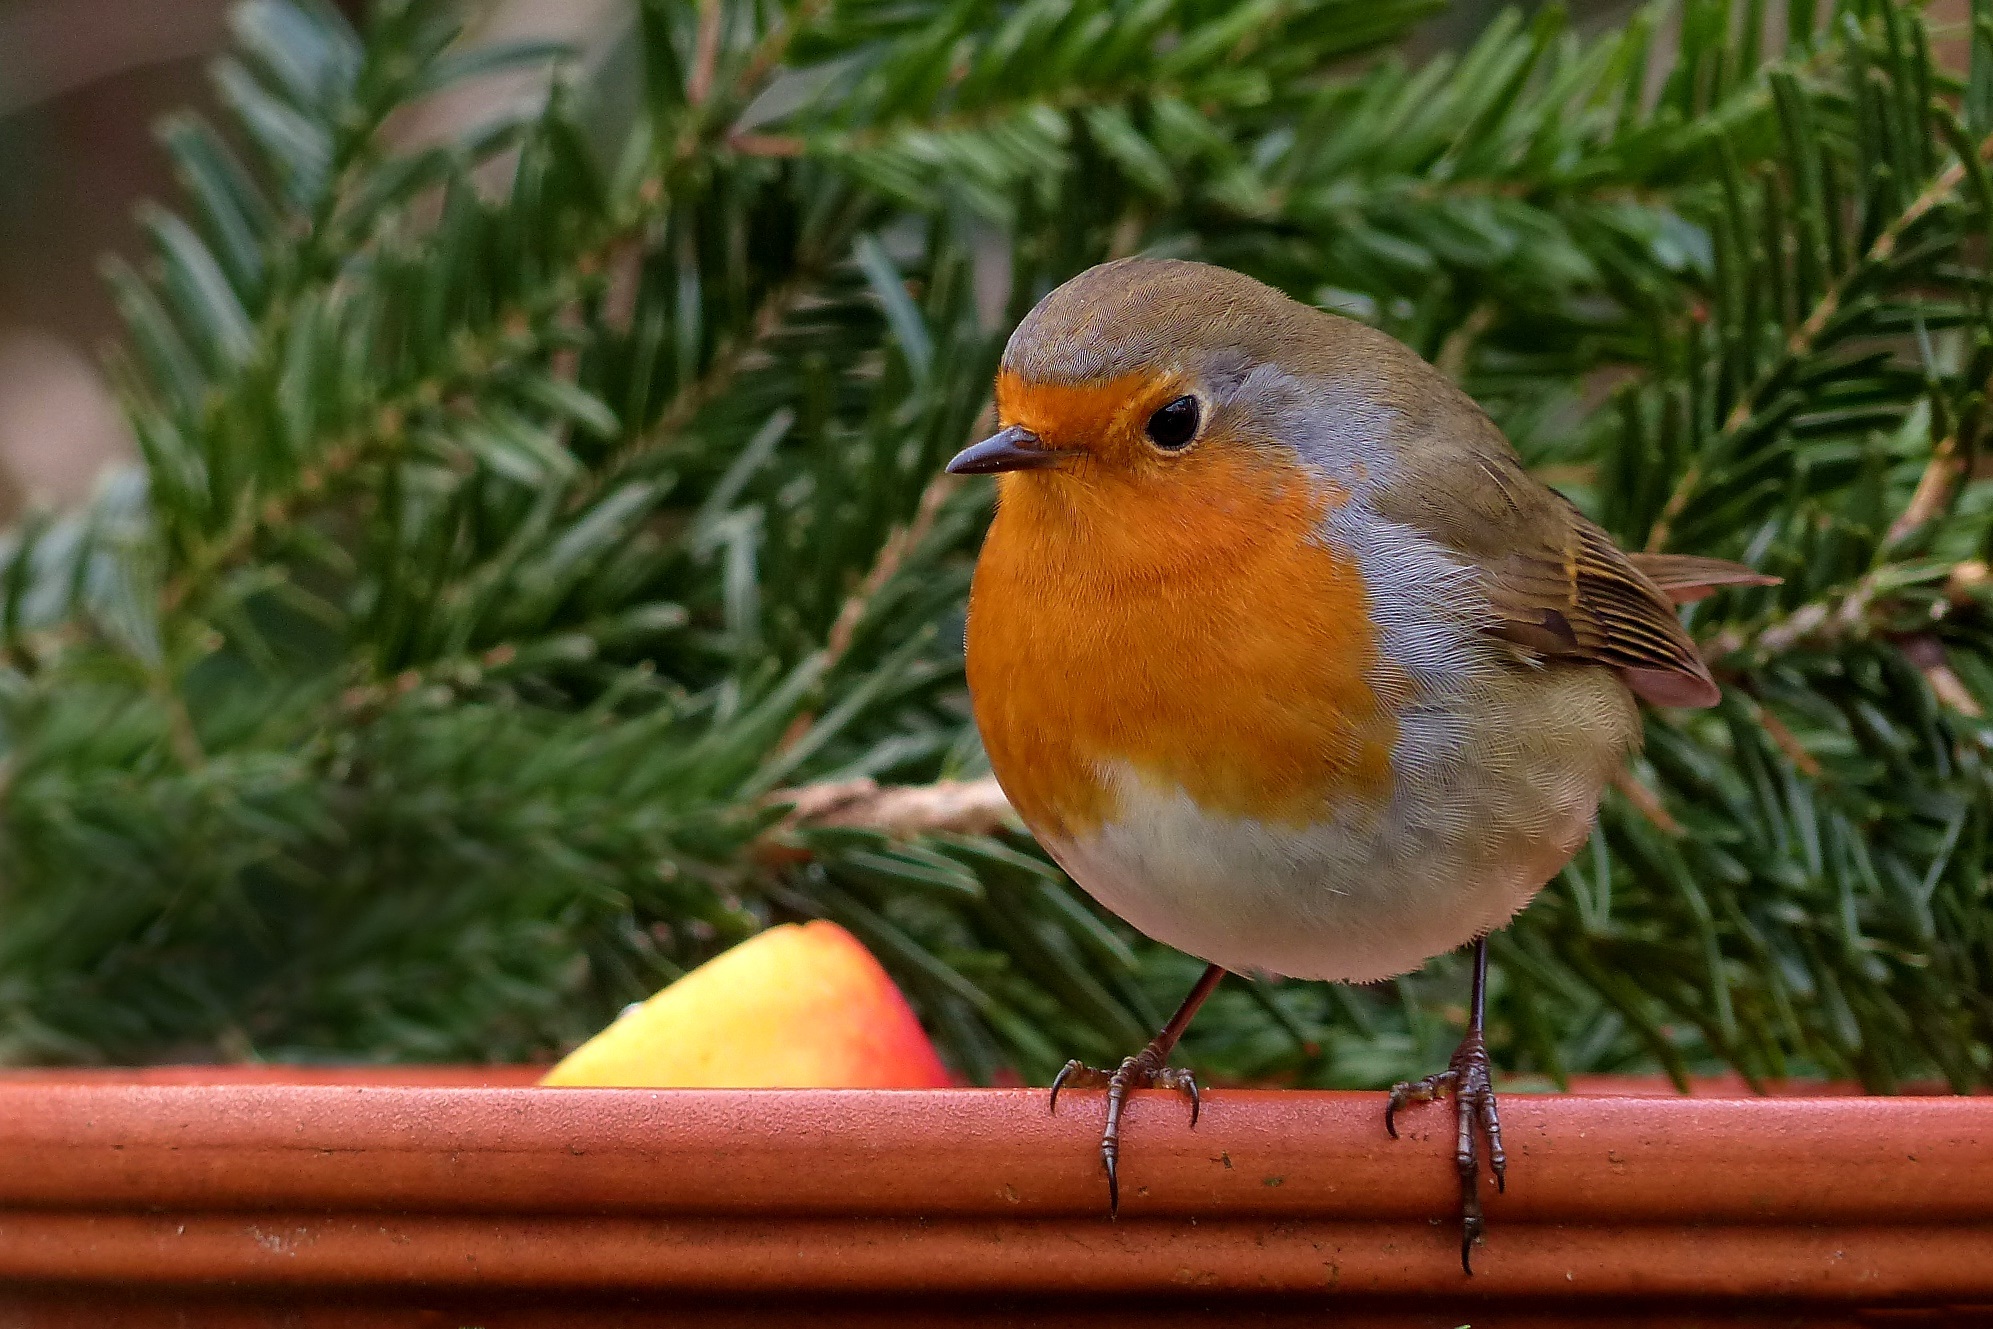
nature, branch, winter, bird, wildlife, beak, garden, robin, fauna, songbird, vertebrate, finch, brambling, old world flycatcher, perching bird, emberizidae, european robin, food bowl